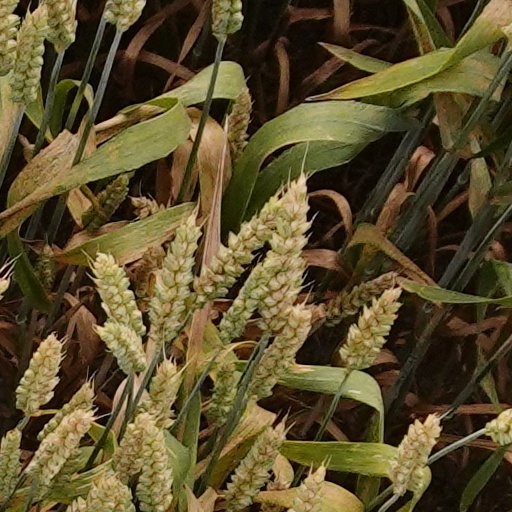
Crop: wheat